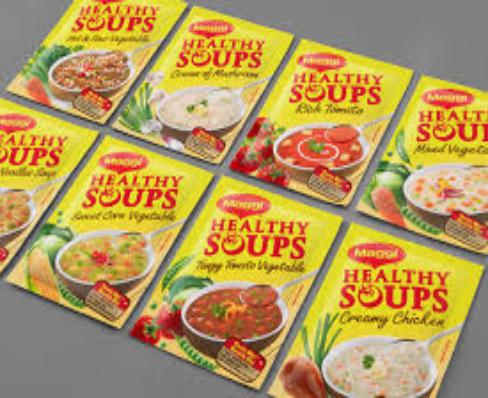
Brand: Maggi
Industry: Food